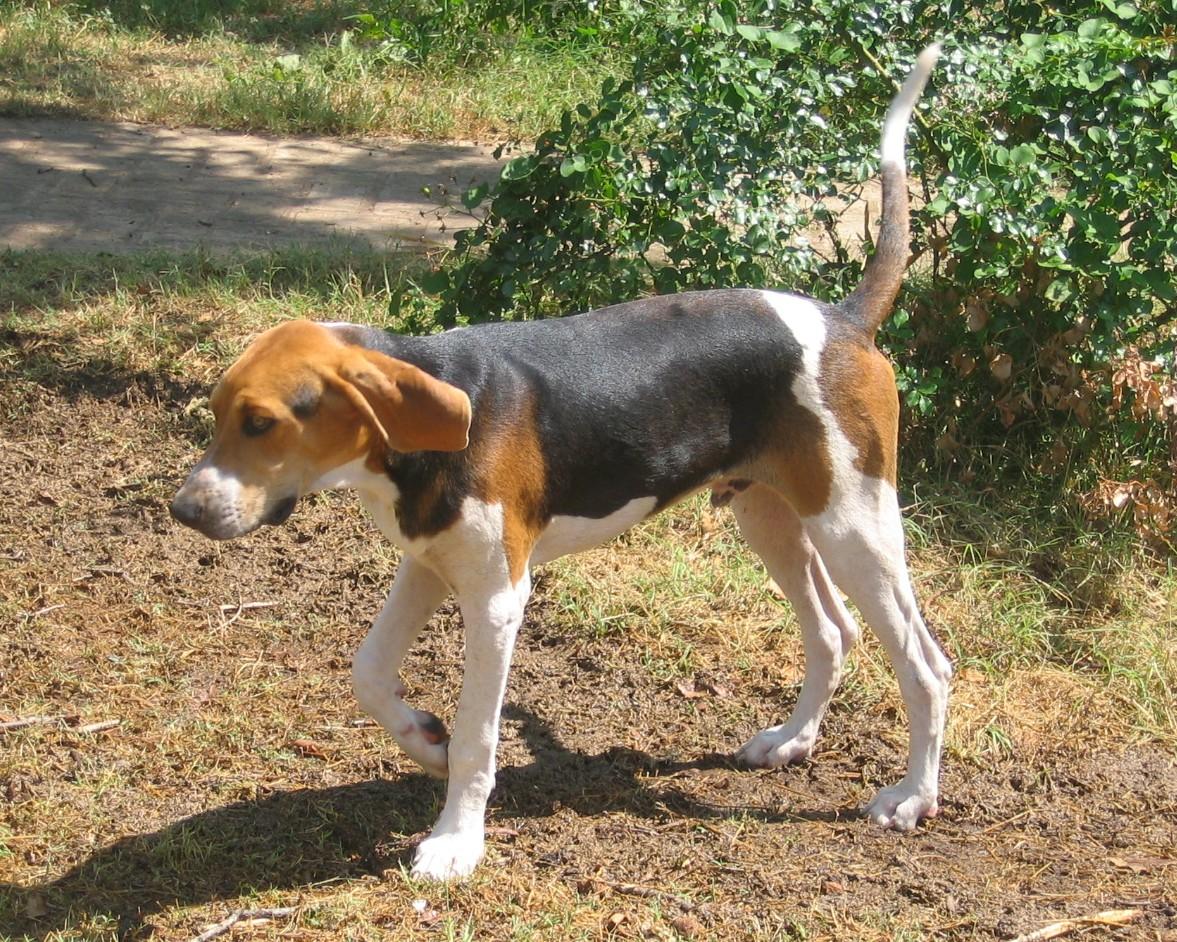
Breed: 216-n000063-Walker_hound